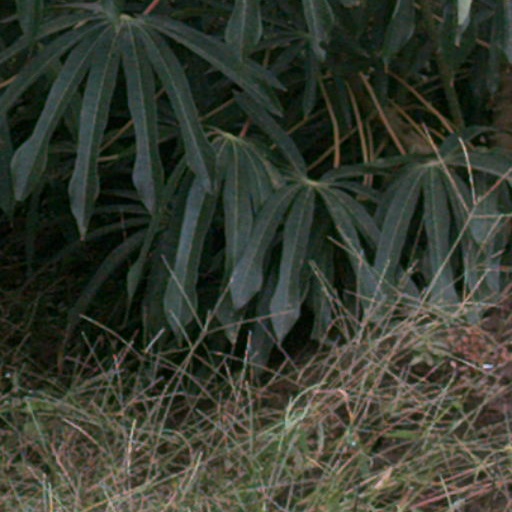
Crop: cassava